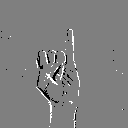
ASL letter: i